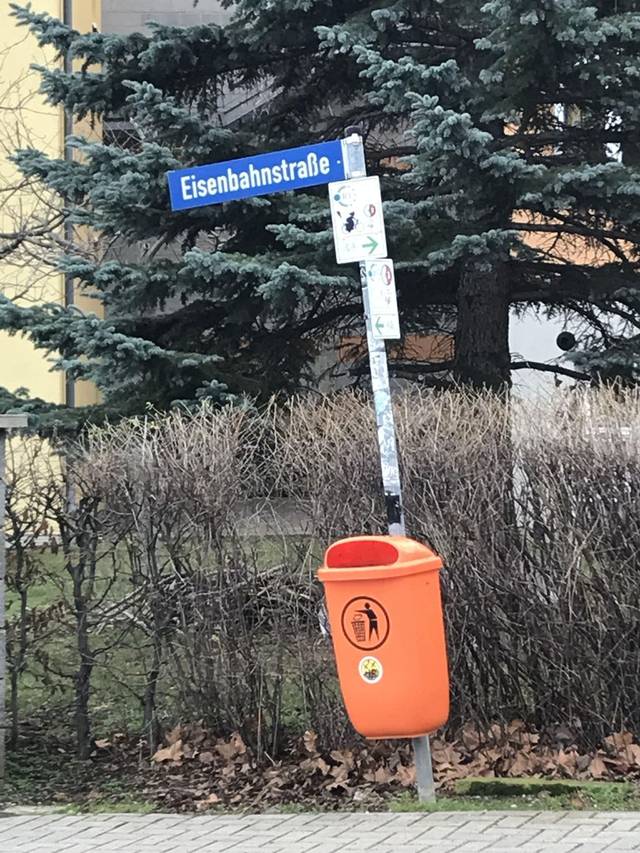
Region: Germany
Coordinates: 51.747, 11.033